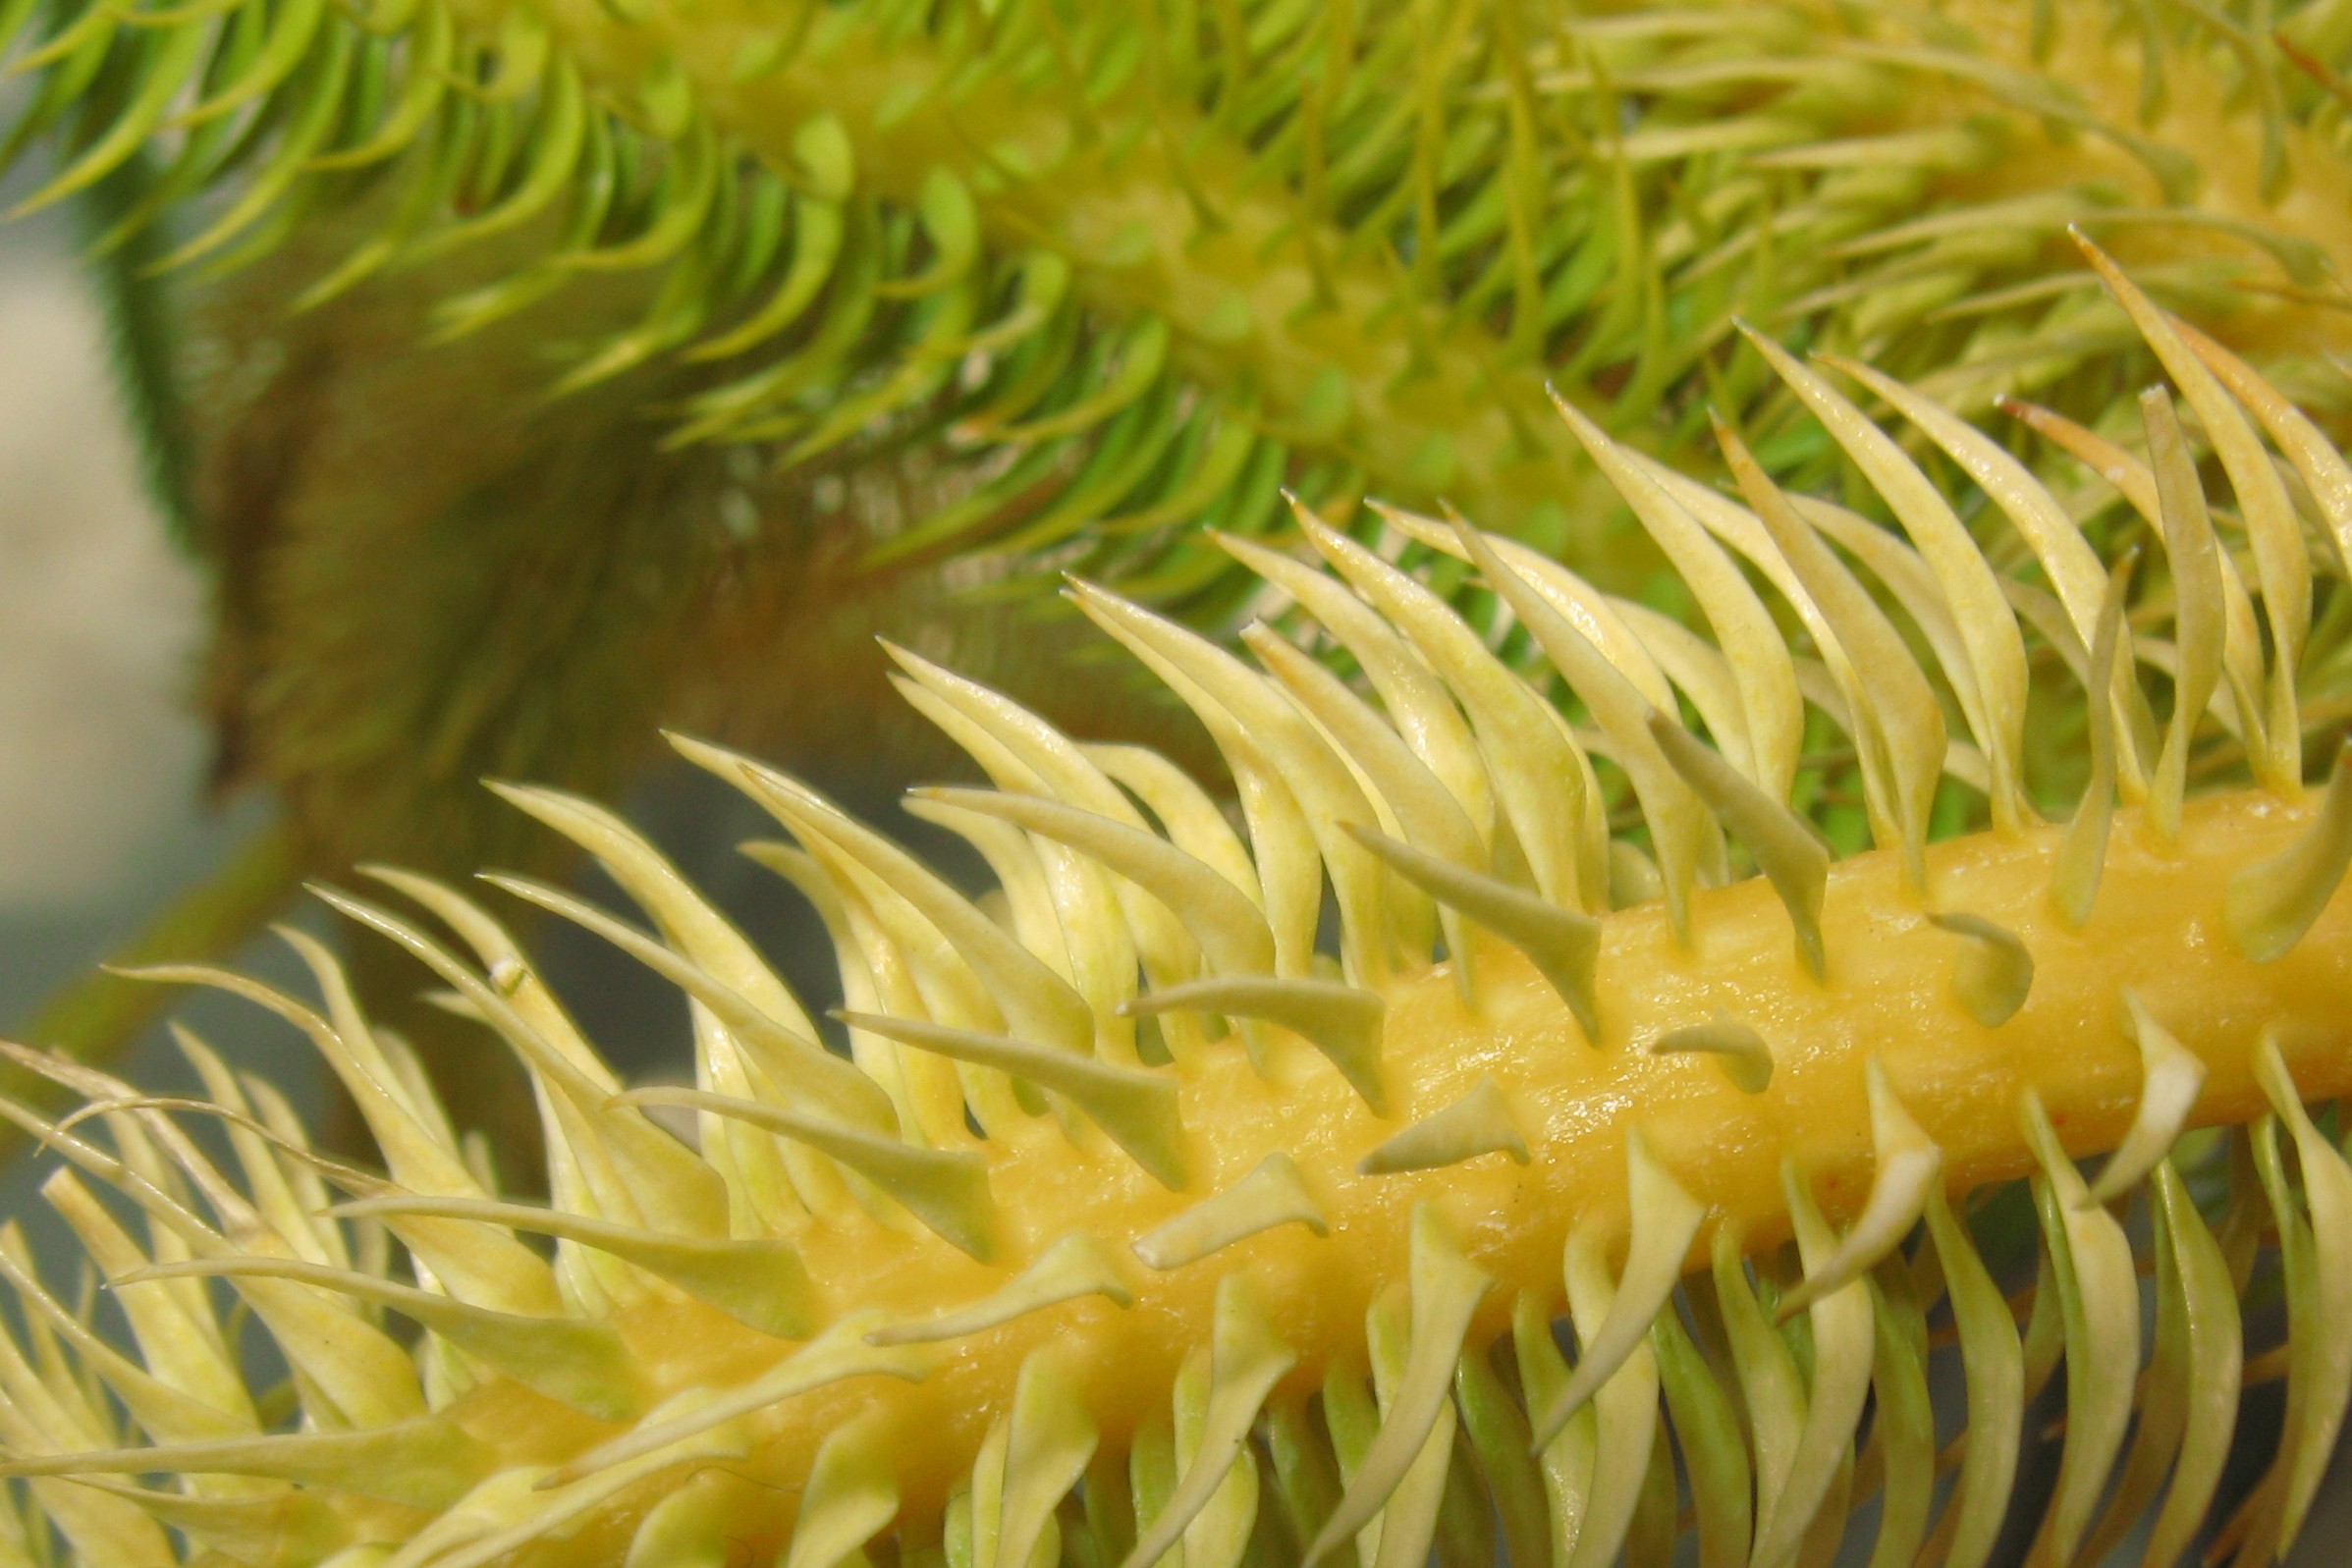
plant, leaf, flower, green, high, botany, yellow, flora, close up, hires, flowerpicturesnolimits, hi, res, powershotg7, canong7, macro photography, flowering plant, plant stem, land plant, thorns spines and prickles, arecales